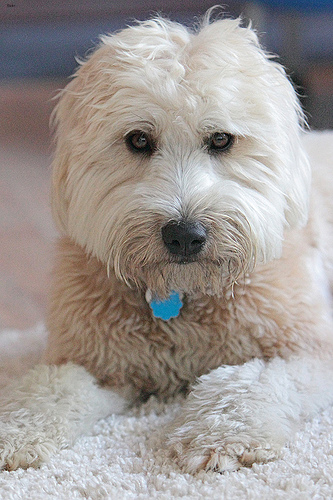
Breed: wheaten terrier